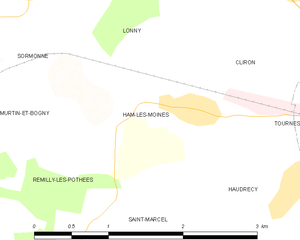
Carte des communes françaises: Ham-les-Moines